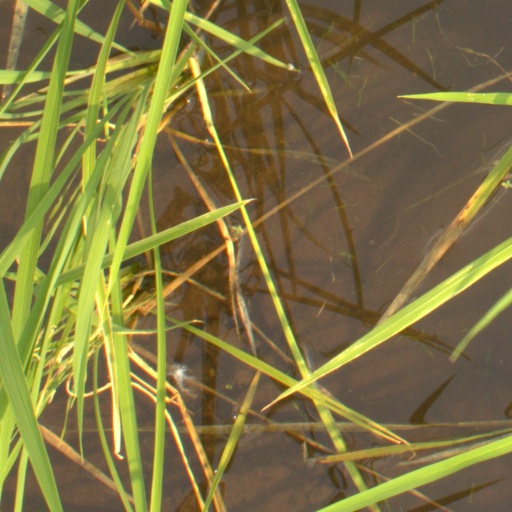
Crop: rice